Hortus Botanicus Lovaniensis

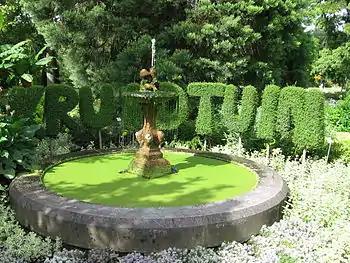
Fountain near side entrance of Kruidtuin

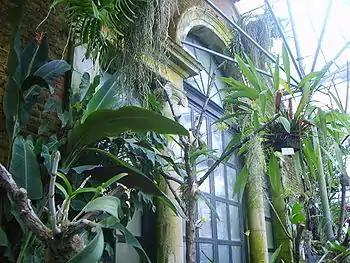
A greenhouse of the orangery

The Hortus Botanicus Lovaniensis (Dutch: "Kruidtuin") is a botanical garden in Leuven, Belgium, dating from 1738. It is situated in the city centre and has an extent of 2.2 hectares.